Hans Ditmar Frederik Feddersen

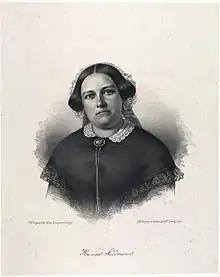
Hanne Feddersen

On 5 December 1840 in Frederiksberg, Feddersen married Ingeborg Cathrine Johanne (Hanne) Jensine Deegen (1816–1853), daughter of Chief Legal Officer of the Supreme Court Colbjørn D. (1778–1830) and Anne Eleonore Margrethe Lemming (1793–1866). She died on 2 February 1853 in Christiansted. He married a second time on 20 March 1858 in Copenhagen to Nanna Felicia Augusta Bilsted (1820–1889), daughter of d. af lawyer and later Attorney General Hans Billested (1774–1830) and Anna Dorothea Munthe af Morgenstierne (1784–1837). Her first marriage to Michael Conrad Fabritius de Tengnagel (1811–49) had left her in the possession of Petersgaard at Vordingborg. Feddersen died on the estate on 12 May 1863. He is buried at St. Peter's Church in Copenhagen. In 1863, Nanna Bilstes sold the estate to Peder Brønnum Scavenius.